Cupid

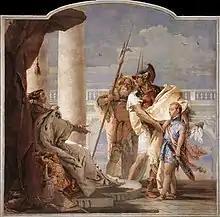
"Aeneas Introducing Cupid Dressed as Ascanius to Dido" (1757) by Tiepolo

Earlier in his career, Caravaggio had challenged contemporary sensibilities with his "sexually provocative and anti-intellectual" "Victorious Love", also known as "Love Conquers All" "(Amor Vincit Omnia)", in which a brazenly naked Cupid tramples on emblems of culture and erudition representing music, architecture, warfare, and scholarship.